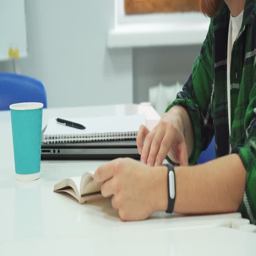
a smart student reads a book and writes important information out of it